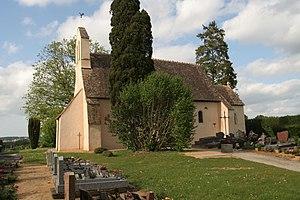
Chapelle Saint-Denis-du-Tertre à Saint-Mars-la-Brière.
Saint-Mars-la-Brière est une commune française, située dans le département de la Sarthe en région Pays de la Loire, peuplée de 2 688 habitants.